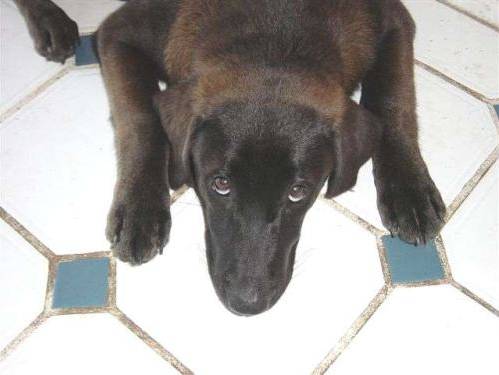
Label: dog